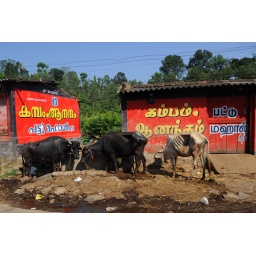
Snatch shots taken from the car window whilst travelling in Kerala. India. March 2010